Kilala Princess

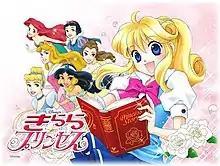

Kilala Princess, known in Japan as is a shōjo fantasy, romance, and adventure manga series written by Rika Tanaka and illustrated by Nao Kodaka. The first 15 chapters were serialized by Kōdansha in the monthly manga magazine "Nakayoshi," while the last 8 chapters were serialized in the quarterly "Nakayoshi Lovely". It was later collected in five bound volumes (volumes 1–3 containing the Nakayoshi chapters and volumes 4–5 containing the Nakayoshi Lovely chapters). It is about a young girl named Kilala and a lost Prince named Rei who join to find the "7th Princess" and save the kingdom of Paradiso. However, Kilala is not mentioned as a relevant member of the princesses in other later media.